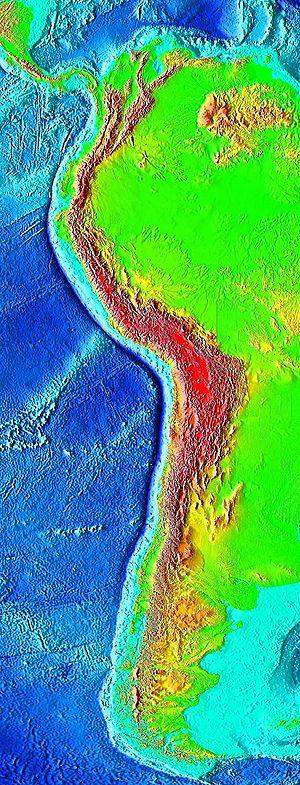
La fosse du Pérou-Chili ou fosse d'Atacama est une fosse océanique de la croûte terrestre. Elle se situe dans l'océan Pacifique à l'ouest de l'Amérique du Sud et sa profondeur atteint 8 065 mètres.